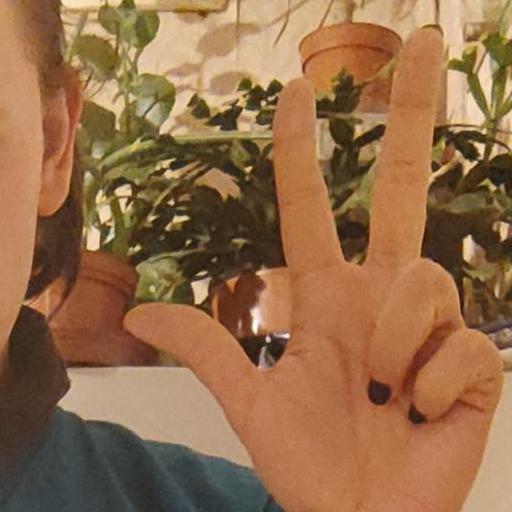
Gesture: three2